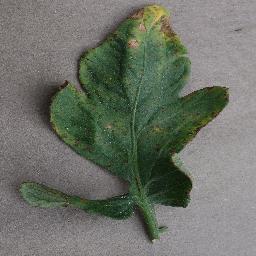
Label: Tomato___Bacterial_spot